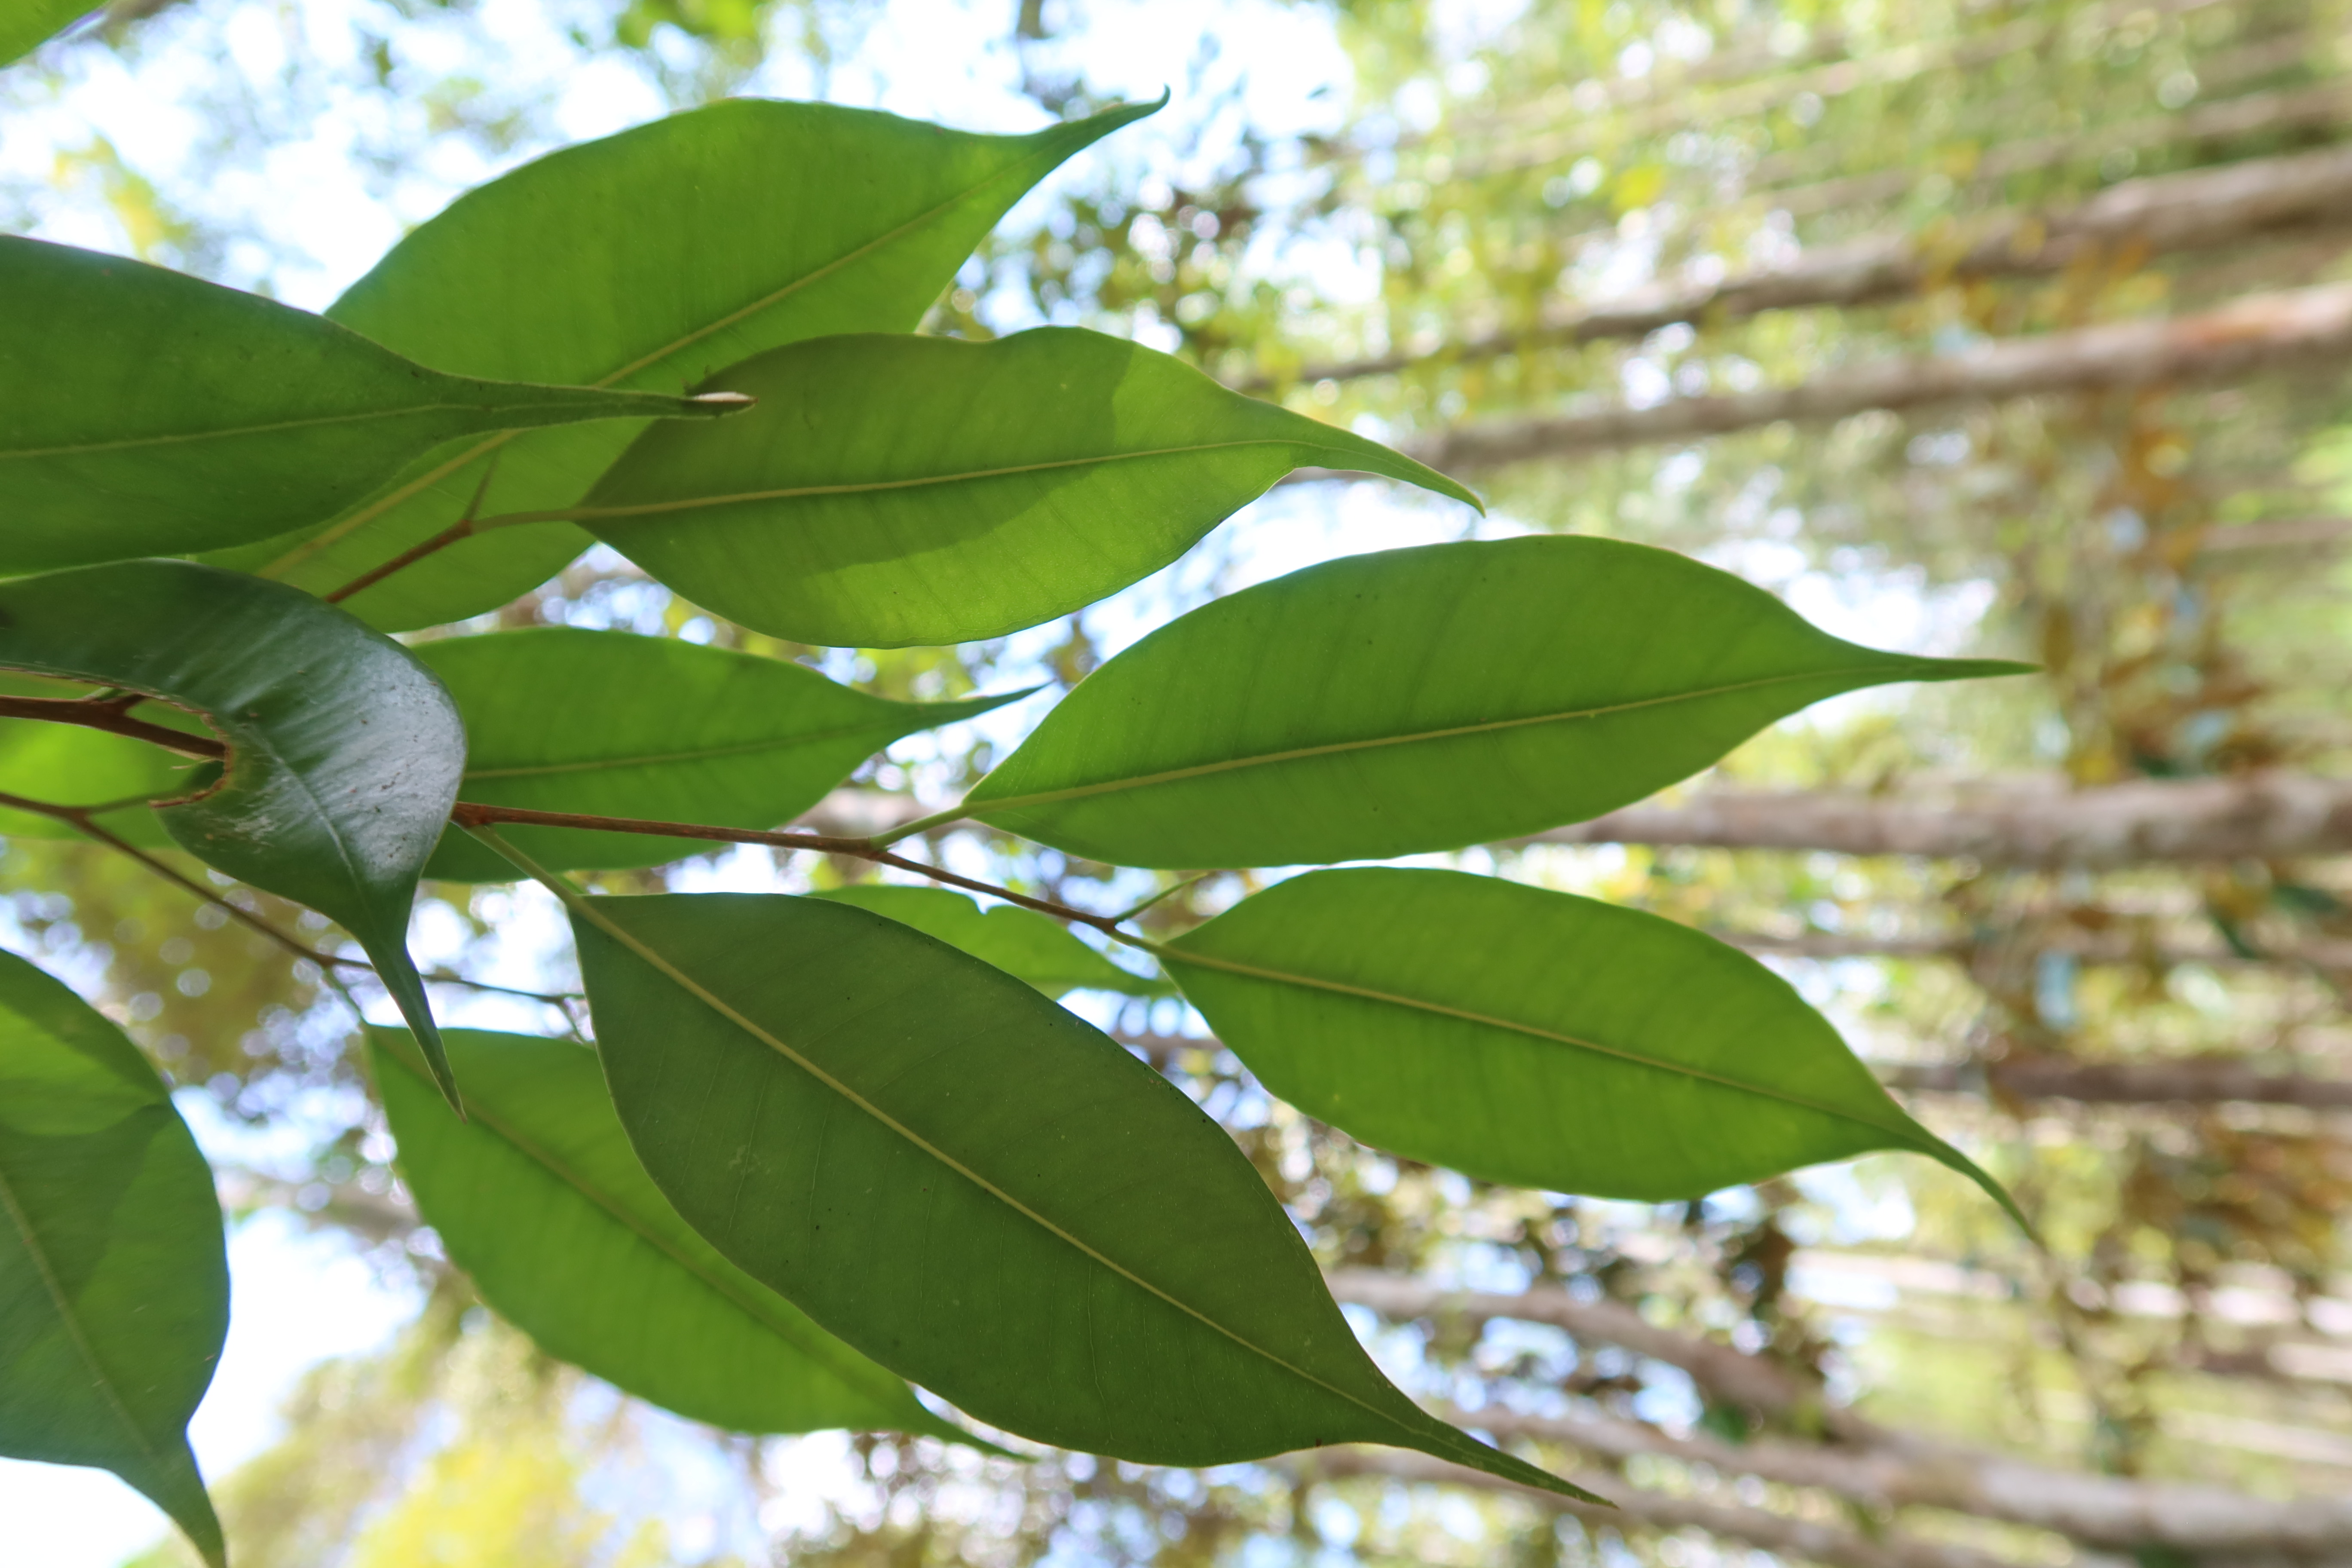
Label: Healthy